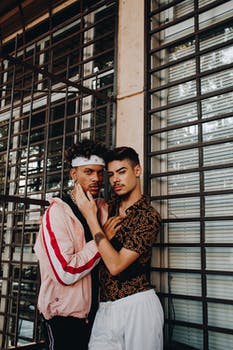
Label: No Watermark